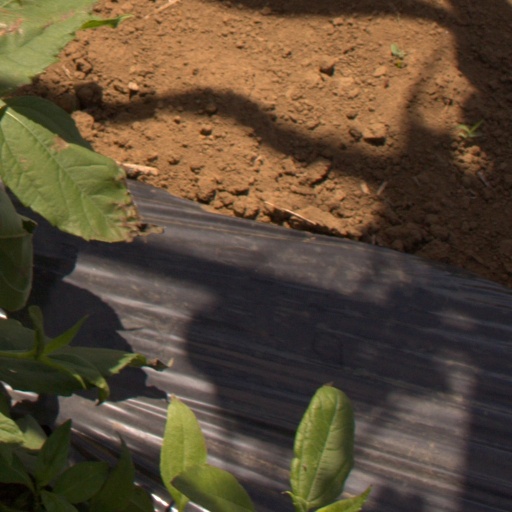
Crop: Jerusalem artichoke